Samson's riddle

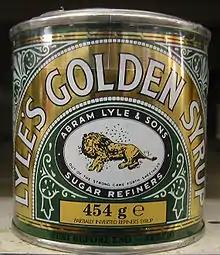
A tin of Lyle's Golden Syrup, first sold in 1885.

An illustration of the lion's corpse with honey bees in it and the second half of the riddle appears prominently on the tin of Lyle's Golden syrup. The slogan was chosen by Abram Lyle, the inventor of golden syrup.